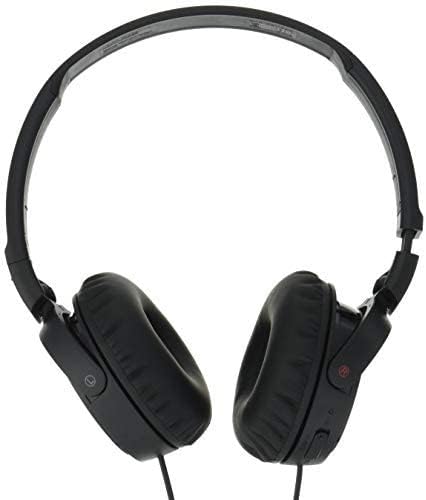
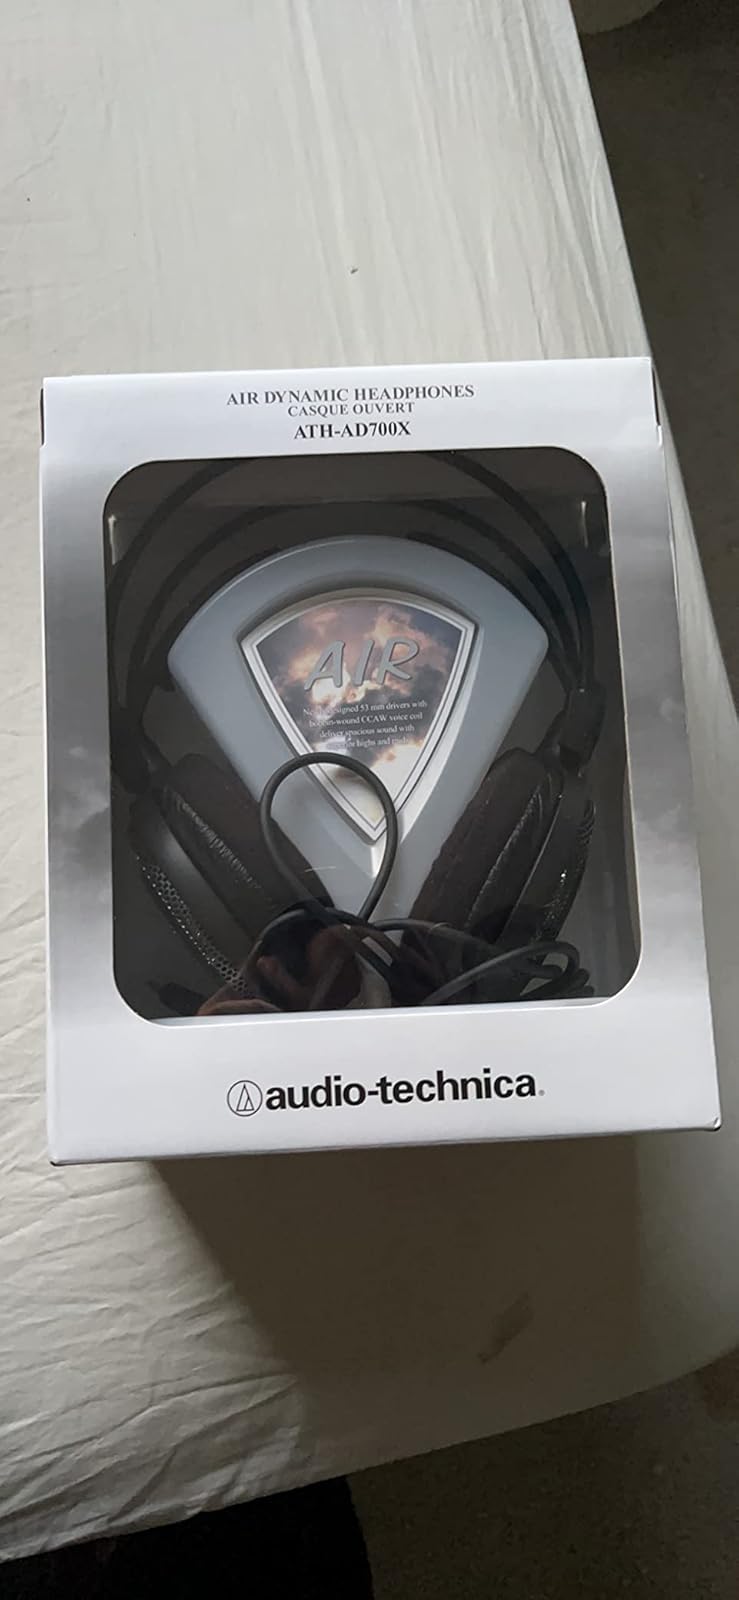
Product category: headphones
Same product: no